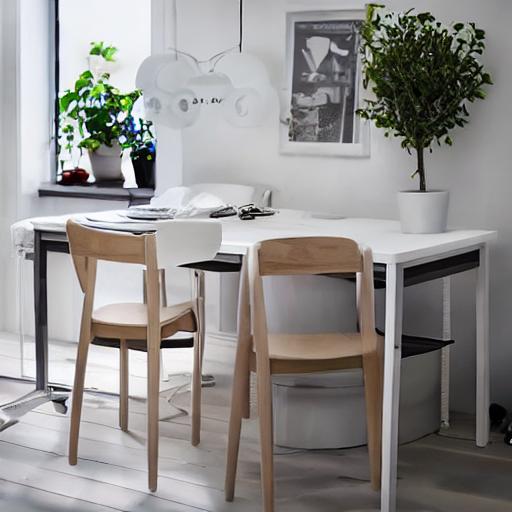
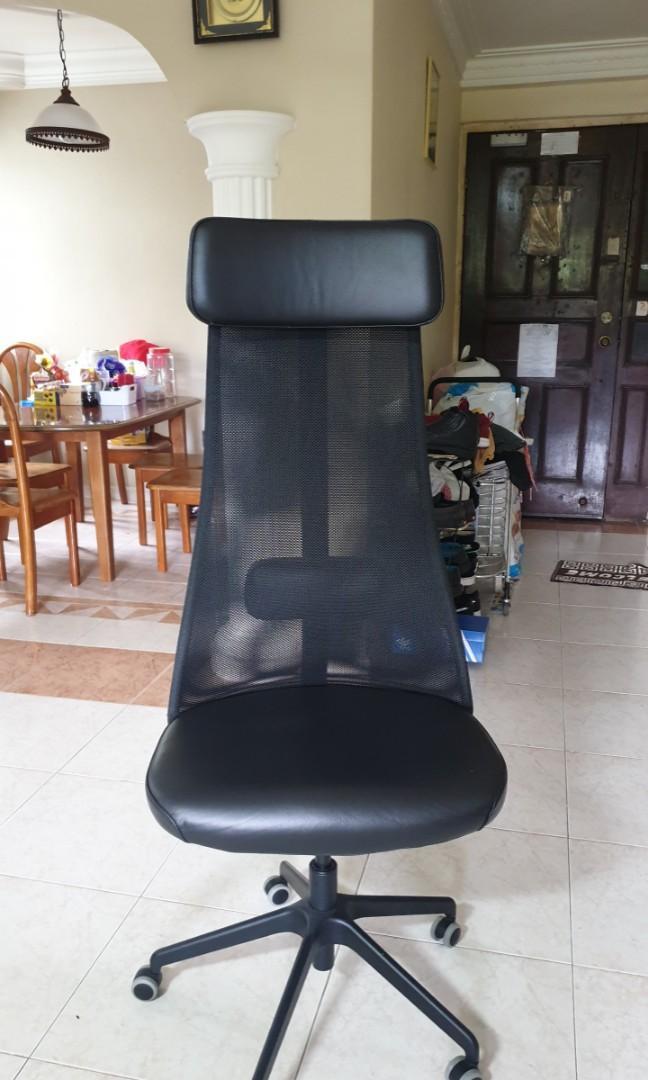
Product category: items_chair
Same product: no